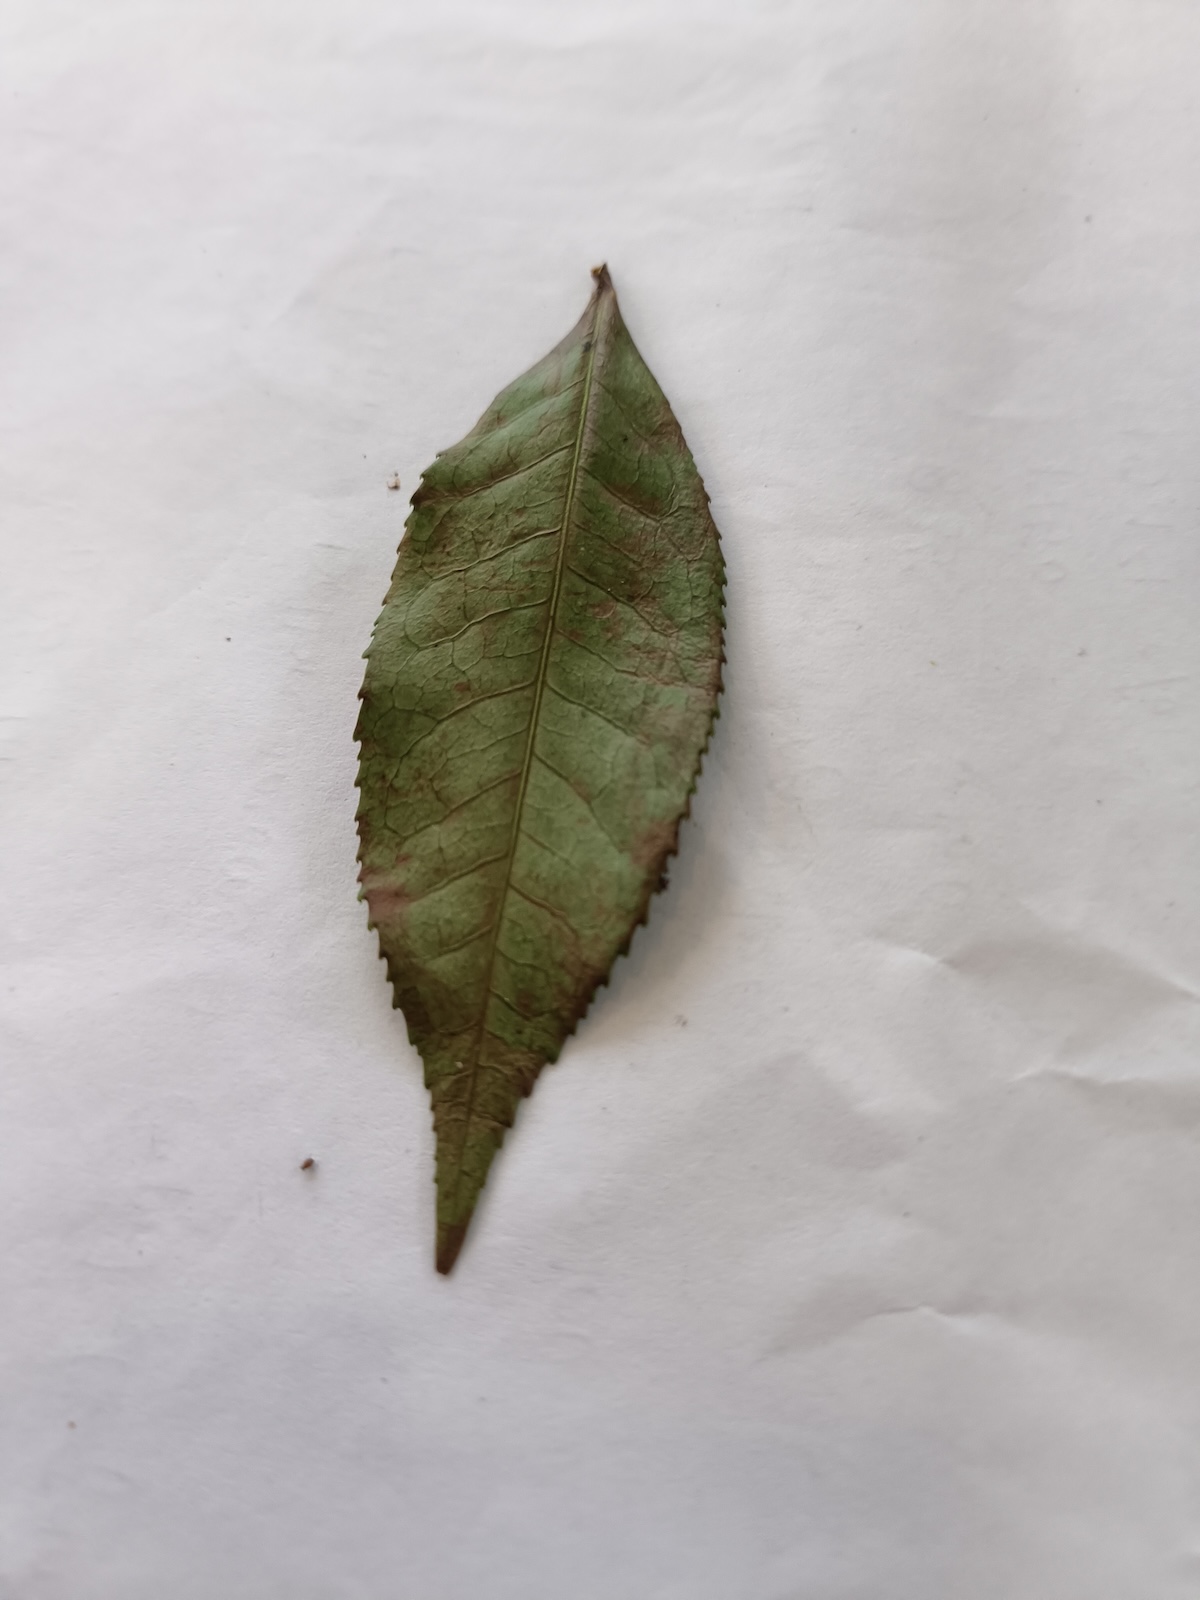
Label: Red spider